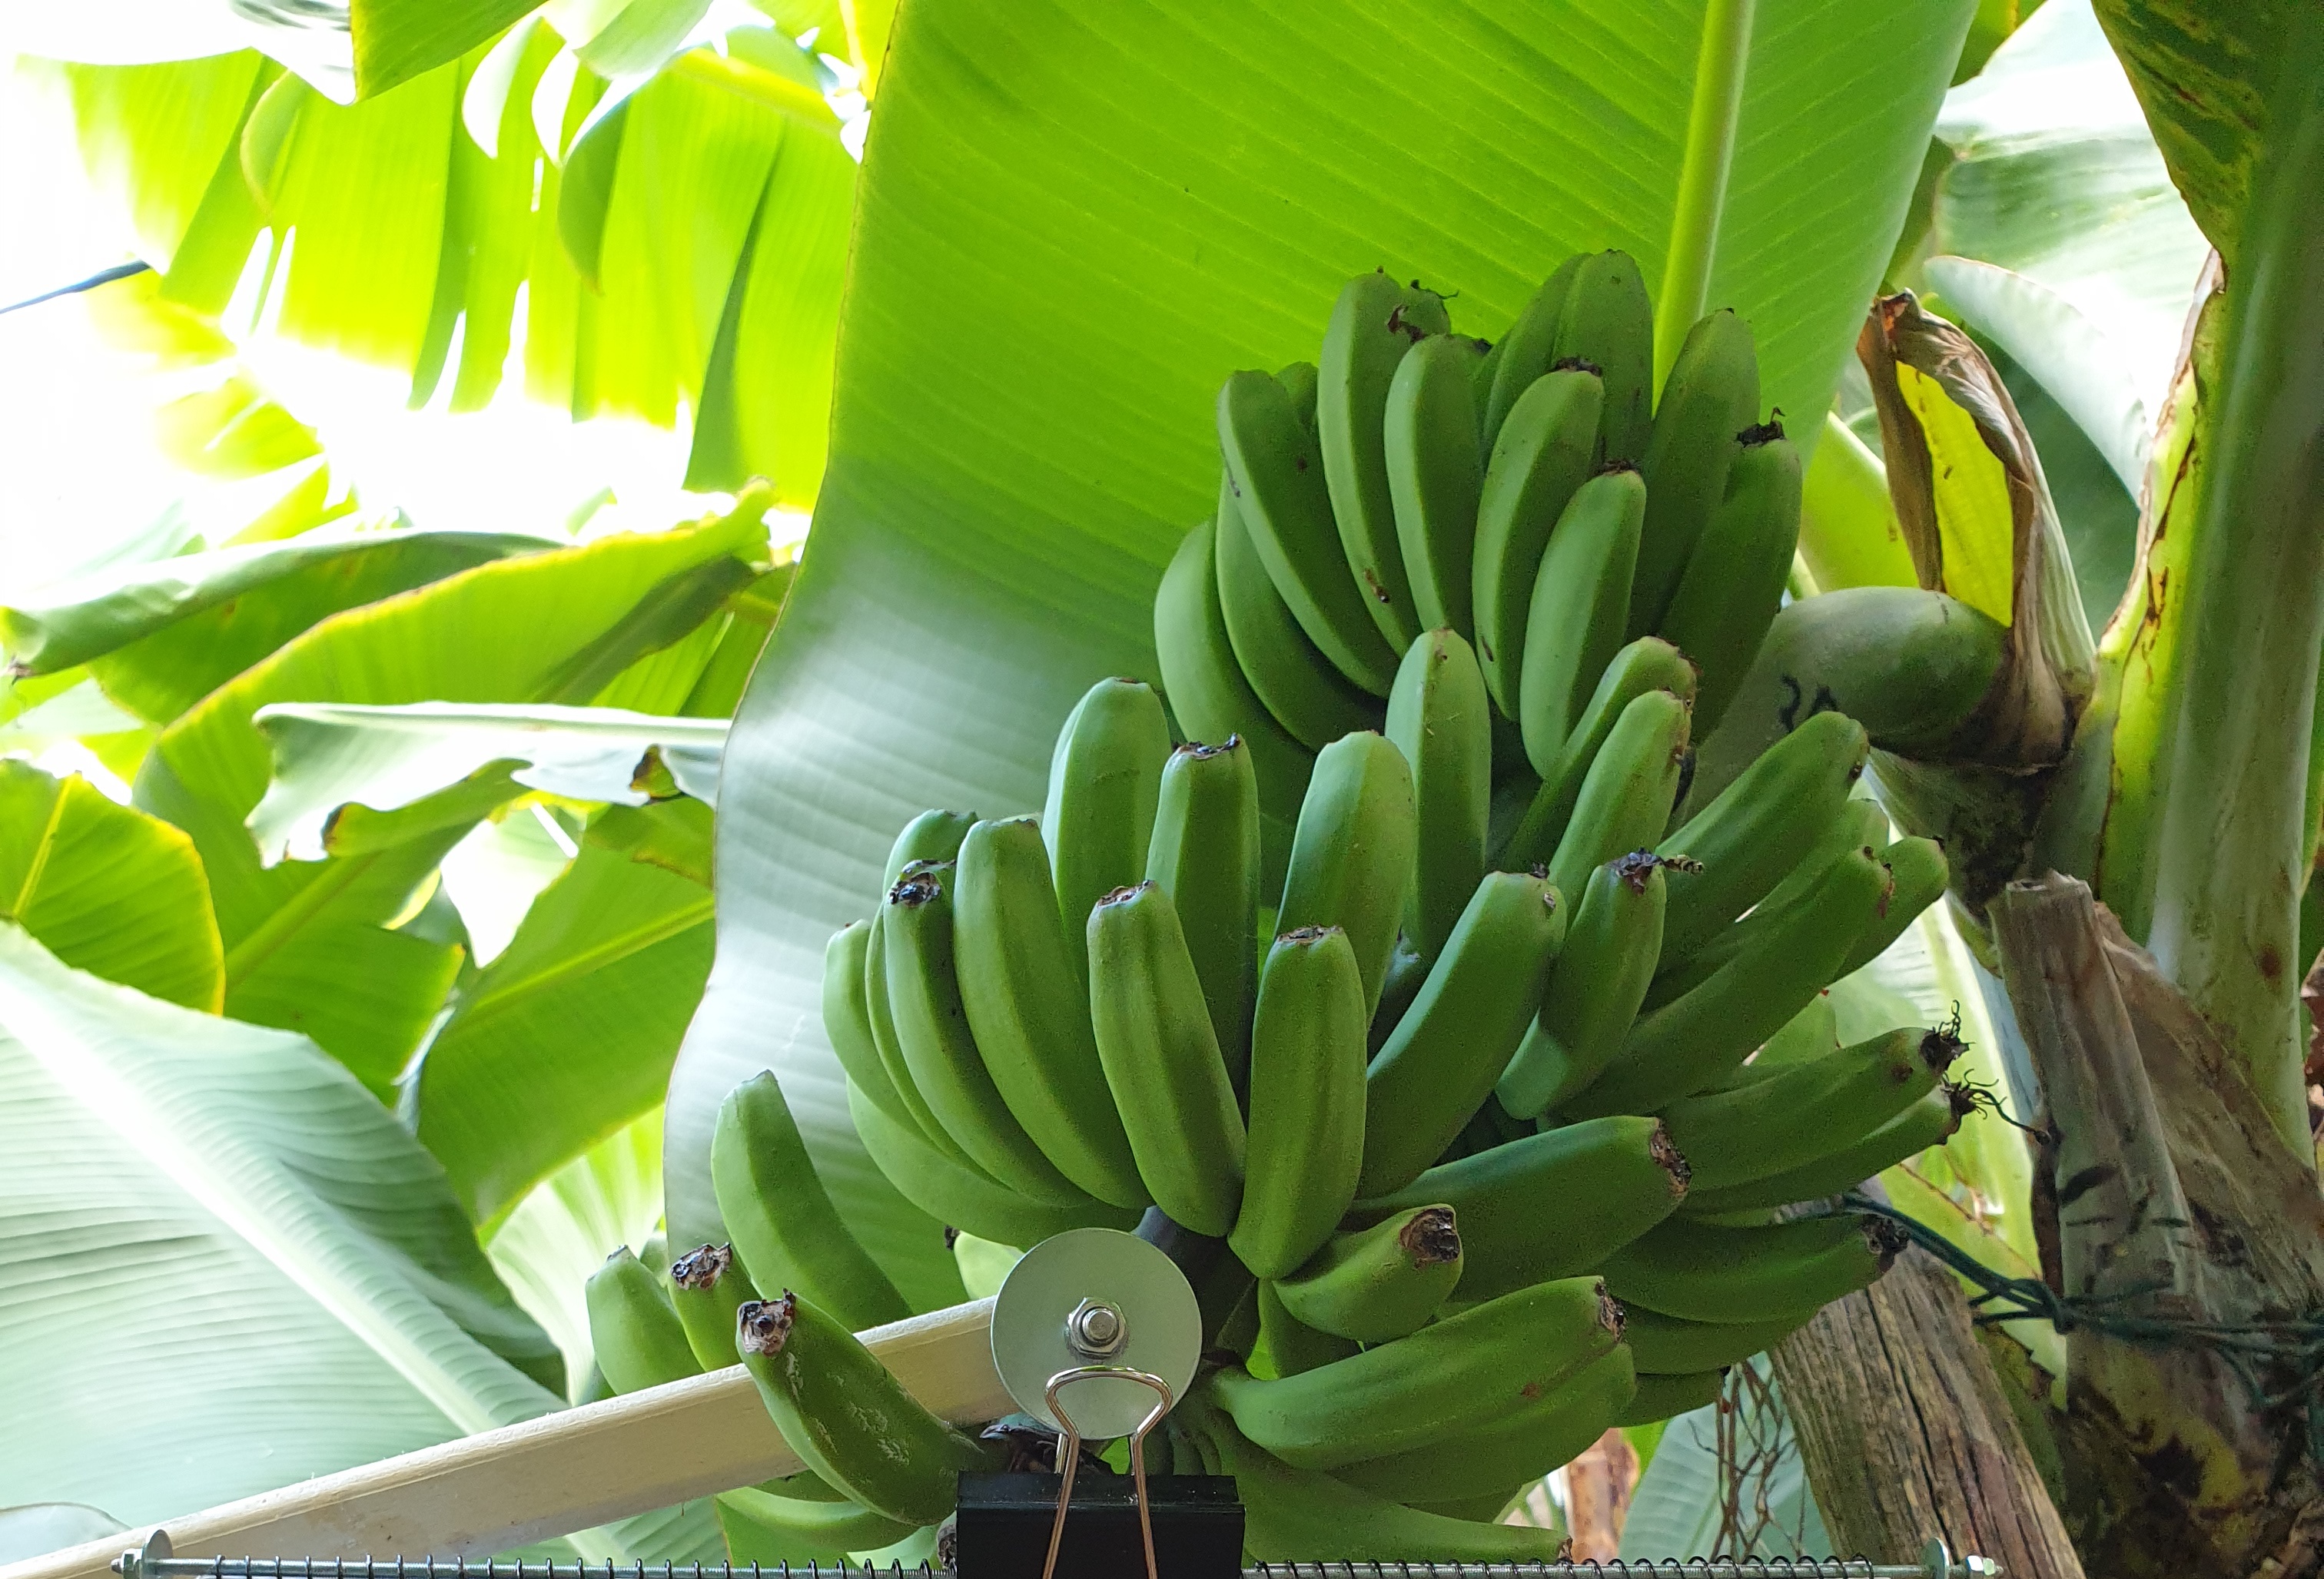
Label: Keep